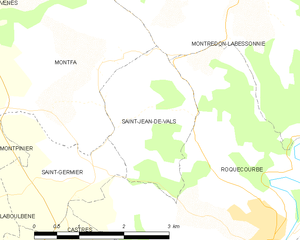
Carte de la commune française de code INSEE 81256 - Saint-Jean-de-Vals
Saint-Jean-de-Vals est une commune française située dans le département du Tarn, en région Occitanie.